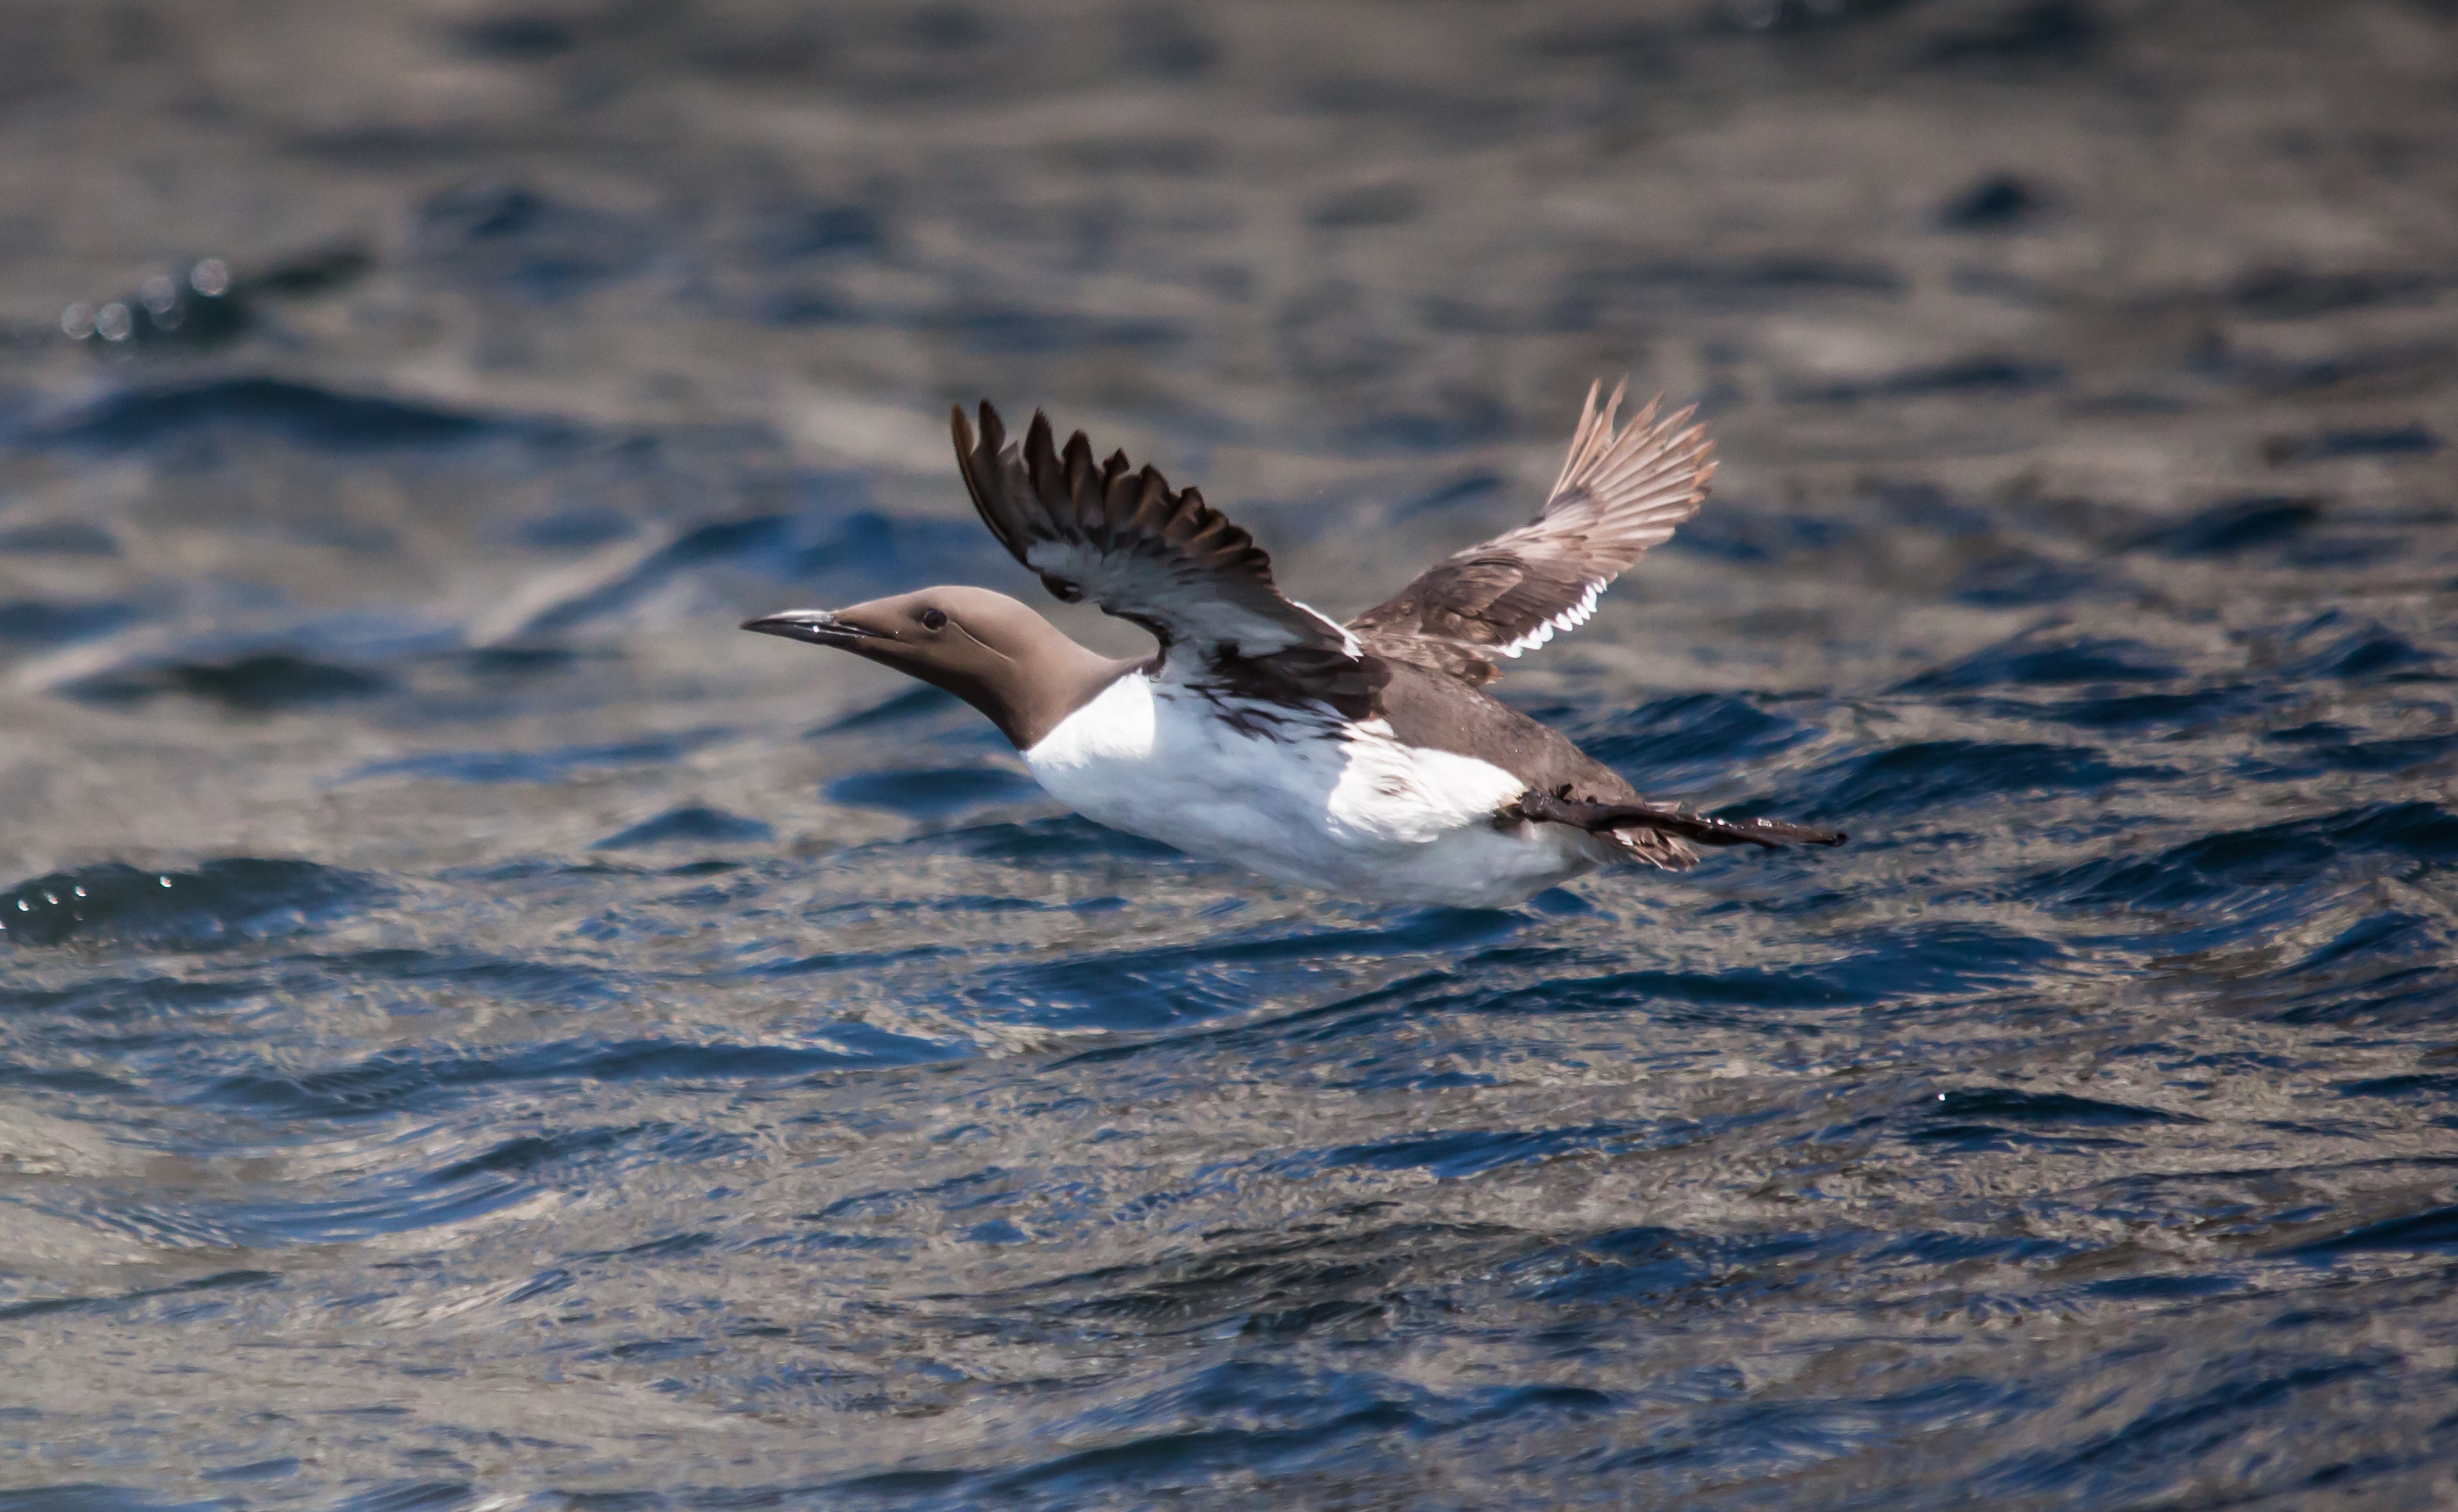
sea, coast, nature, ocean, bird, wing, seabird, wildlife, gull, flight, feathers, vertebrate, albatross, guillemot, charadriiformes